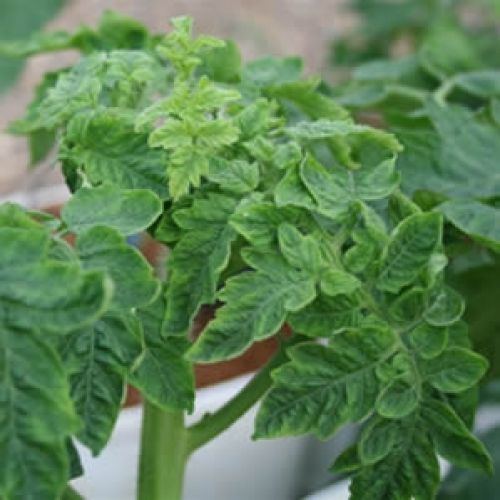
Plant: Tomato
Disease: tomato yellow leaf curl virus